Districts of Turkey

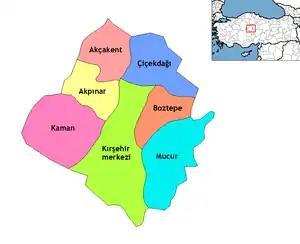
Districts of Kırşehir

The following population data is based on the 2024 census. The list is sorted from highest to lowest population. According to the results of the Local Elections of March 31, 2024, Mayors are listed with their parties.